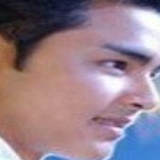
diễn viên Minh Đạo